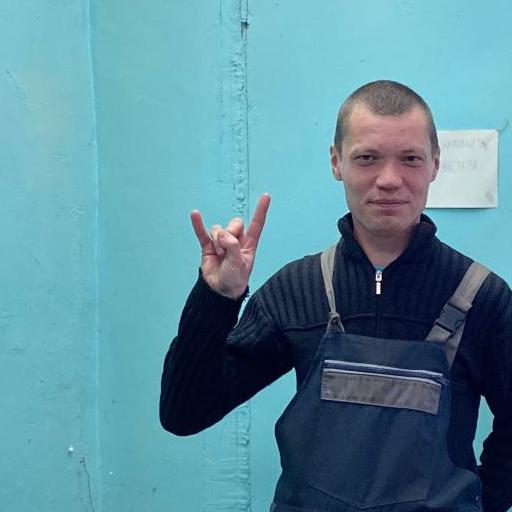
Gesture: rock